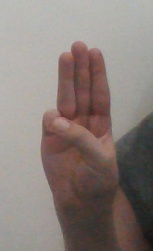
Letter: thaa